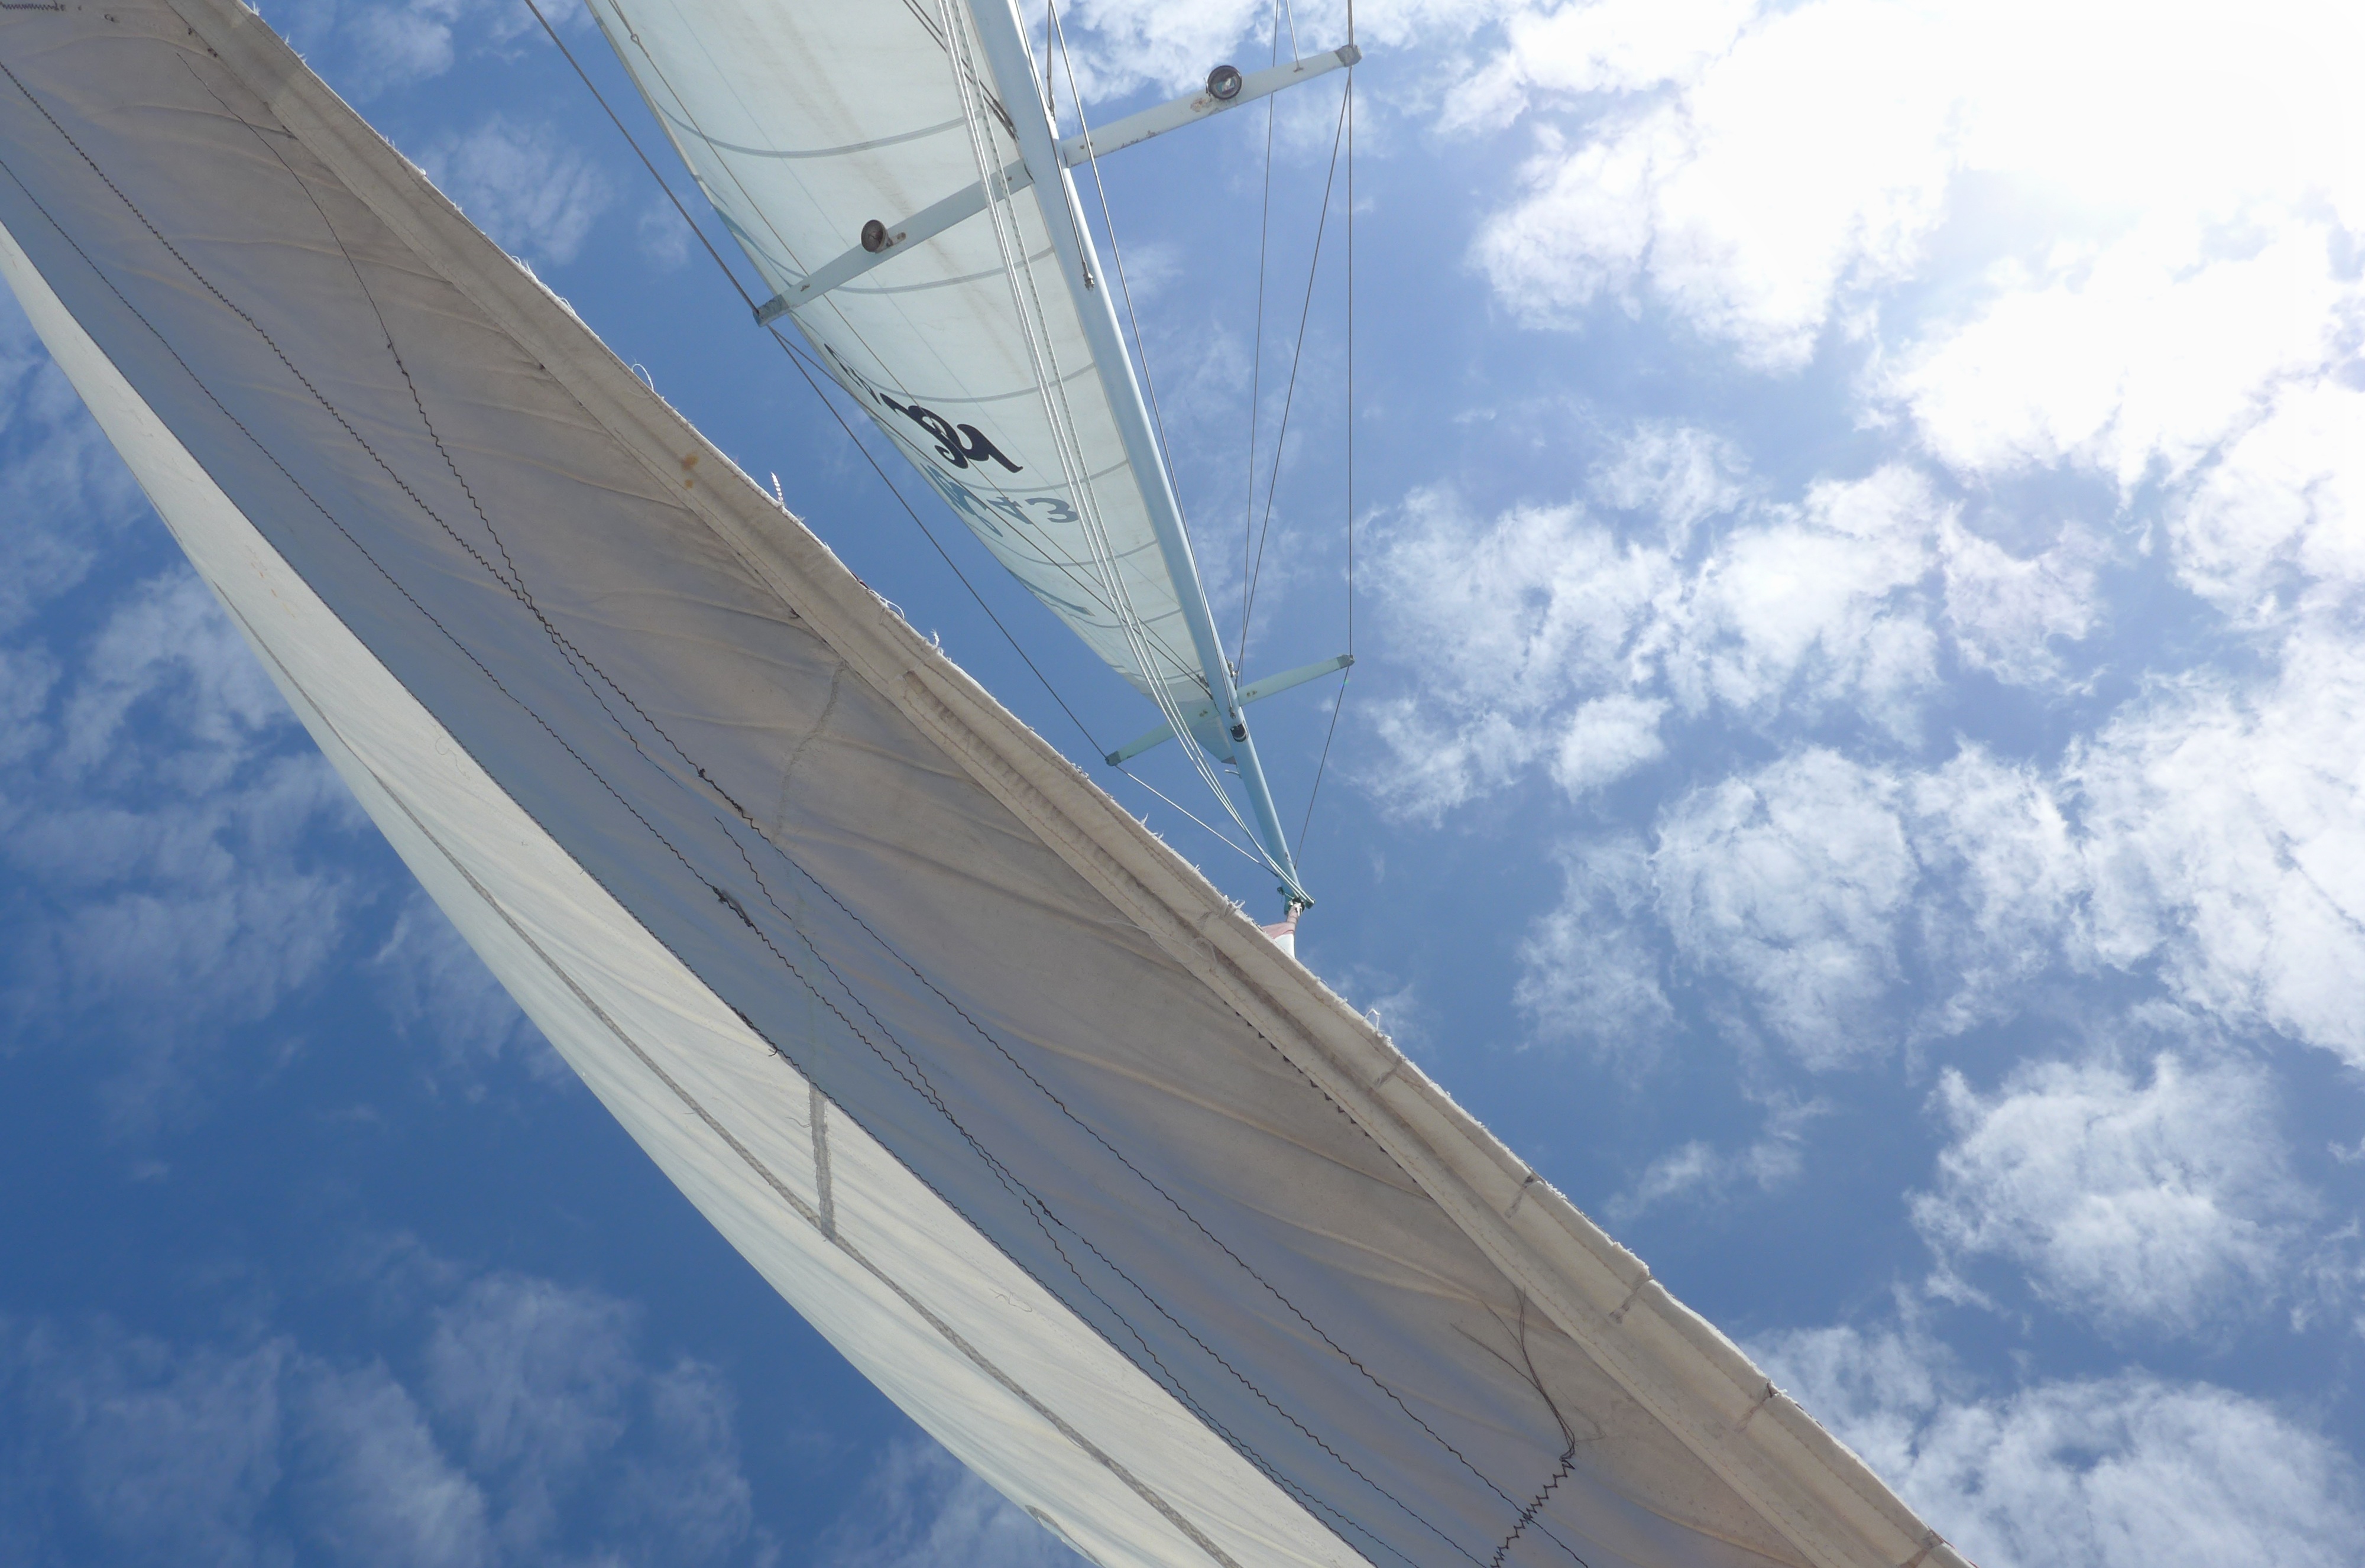
sea, ocean, wing, cloud, sky, sun, boat, adventure, wind, ship, summer, travel, vehicle, mast, sailing, yacht, holiday, blue, freedom, lifestyle, sailboat, cruise, sunny, clouds, sail, bright, up, sails, watercraft, catamaran, sailing ship, atmosphere of earth, windsports